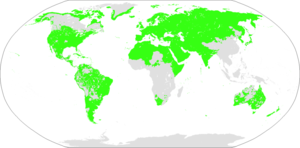
Les langues nostratiques sont une hypothétique superfamille ou macro-famille de langues, qui regrouperait plusieurs familles de langues d'Eurasie : principalement les langues indo-européennes, kartvéliennes, ouraliennes, altaïques, afro-asiatiques et dravidiennes.